Patria Pasi variants

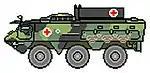
XA-185 22px Medevac

The defence forces of Denmark leased 11 XA-185s from Finland. Four of them were to be stationed in Bosnia, four other ones in Kosovo and three were left in Denmark for training purposes. The four ambulance models came in December 2001 and the other four ones were to arrive in mid February 2002 and the last three ones in mid March 2002.